Malacañang Palace

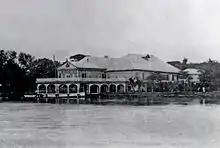
Malacañang Palace Pasig River façade,

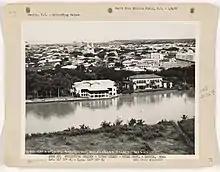
Aerial view of Malacañang Palace, 1932

When the Philippines came under American sovereignty following the Spanish–American War, Malacañang Palace became the residence of the American governors-general, starting with General Wesley Merritt, the first American military governor to reside at the palace in 1898. William Howard Taft became the first civil governor to reside there in 1901. They and subsequent governors-general continued to improve and enlarge the palace, buying more land and reclaiming more of the Pasig River. Left and right wings were added. An "azotea" facing the river was joined to the existing "azotea". A staircase was transferred to the center of the foyer with galleries built around the stairway where the public could circulate during crowded receptions. The ground floor was raised above the flood line, and workers replaced wood with concrete, beautified the interiors with hardwood panelling and added intricate chandeliers.